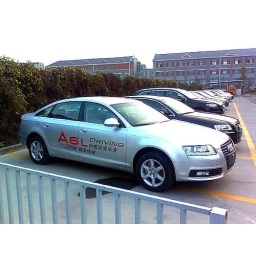
and here a audi A6 L in silver with testdrive stickers on the car ...audi dealer parking nantong china